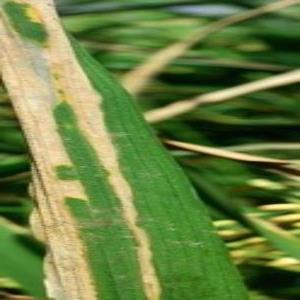
Disease: Bacterialblight